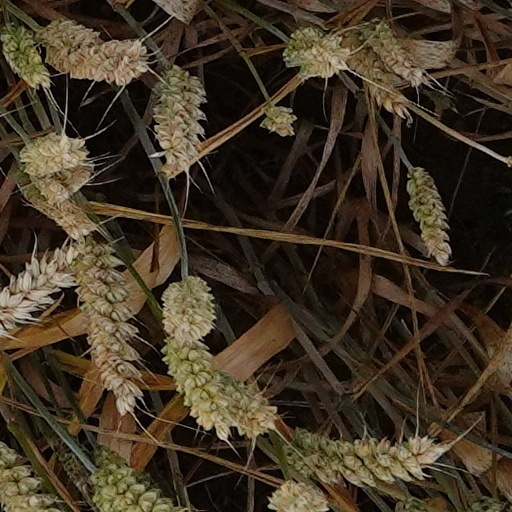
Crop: wheat